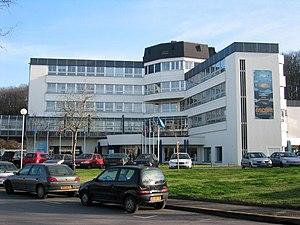
Un des bâtiments de l'ESCEM sur le campus de Tours.
L'École supérieure de commerce et de management est une école de commerce née d'une fusion entre les écoles supérieures de commerce de Tours et Poitiers en 1998, puis de celle d'Orléans en 2012.